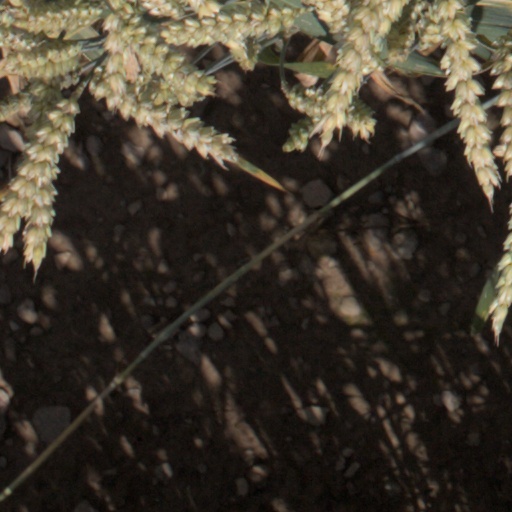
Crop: wheat